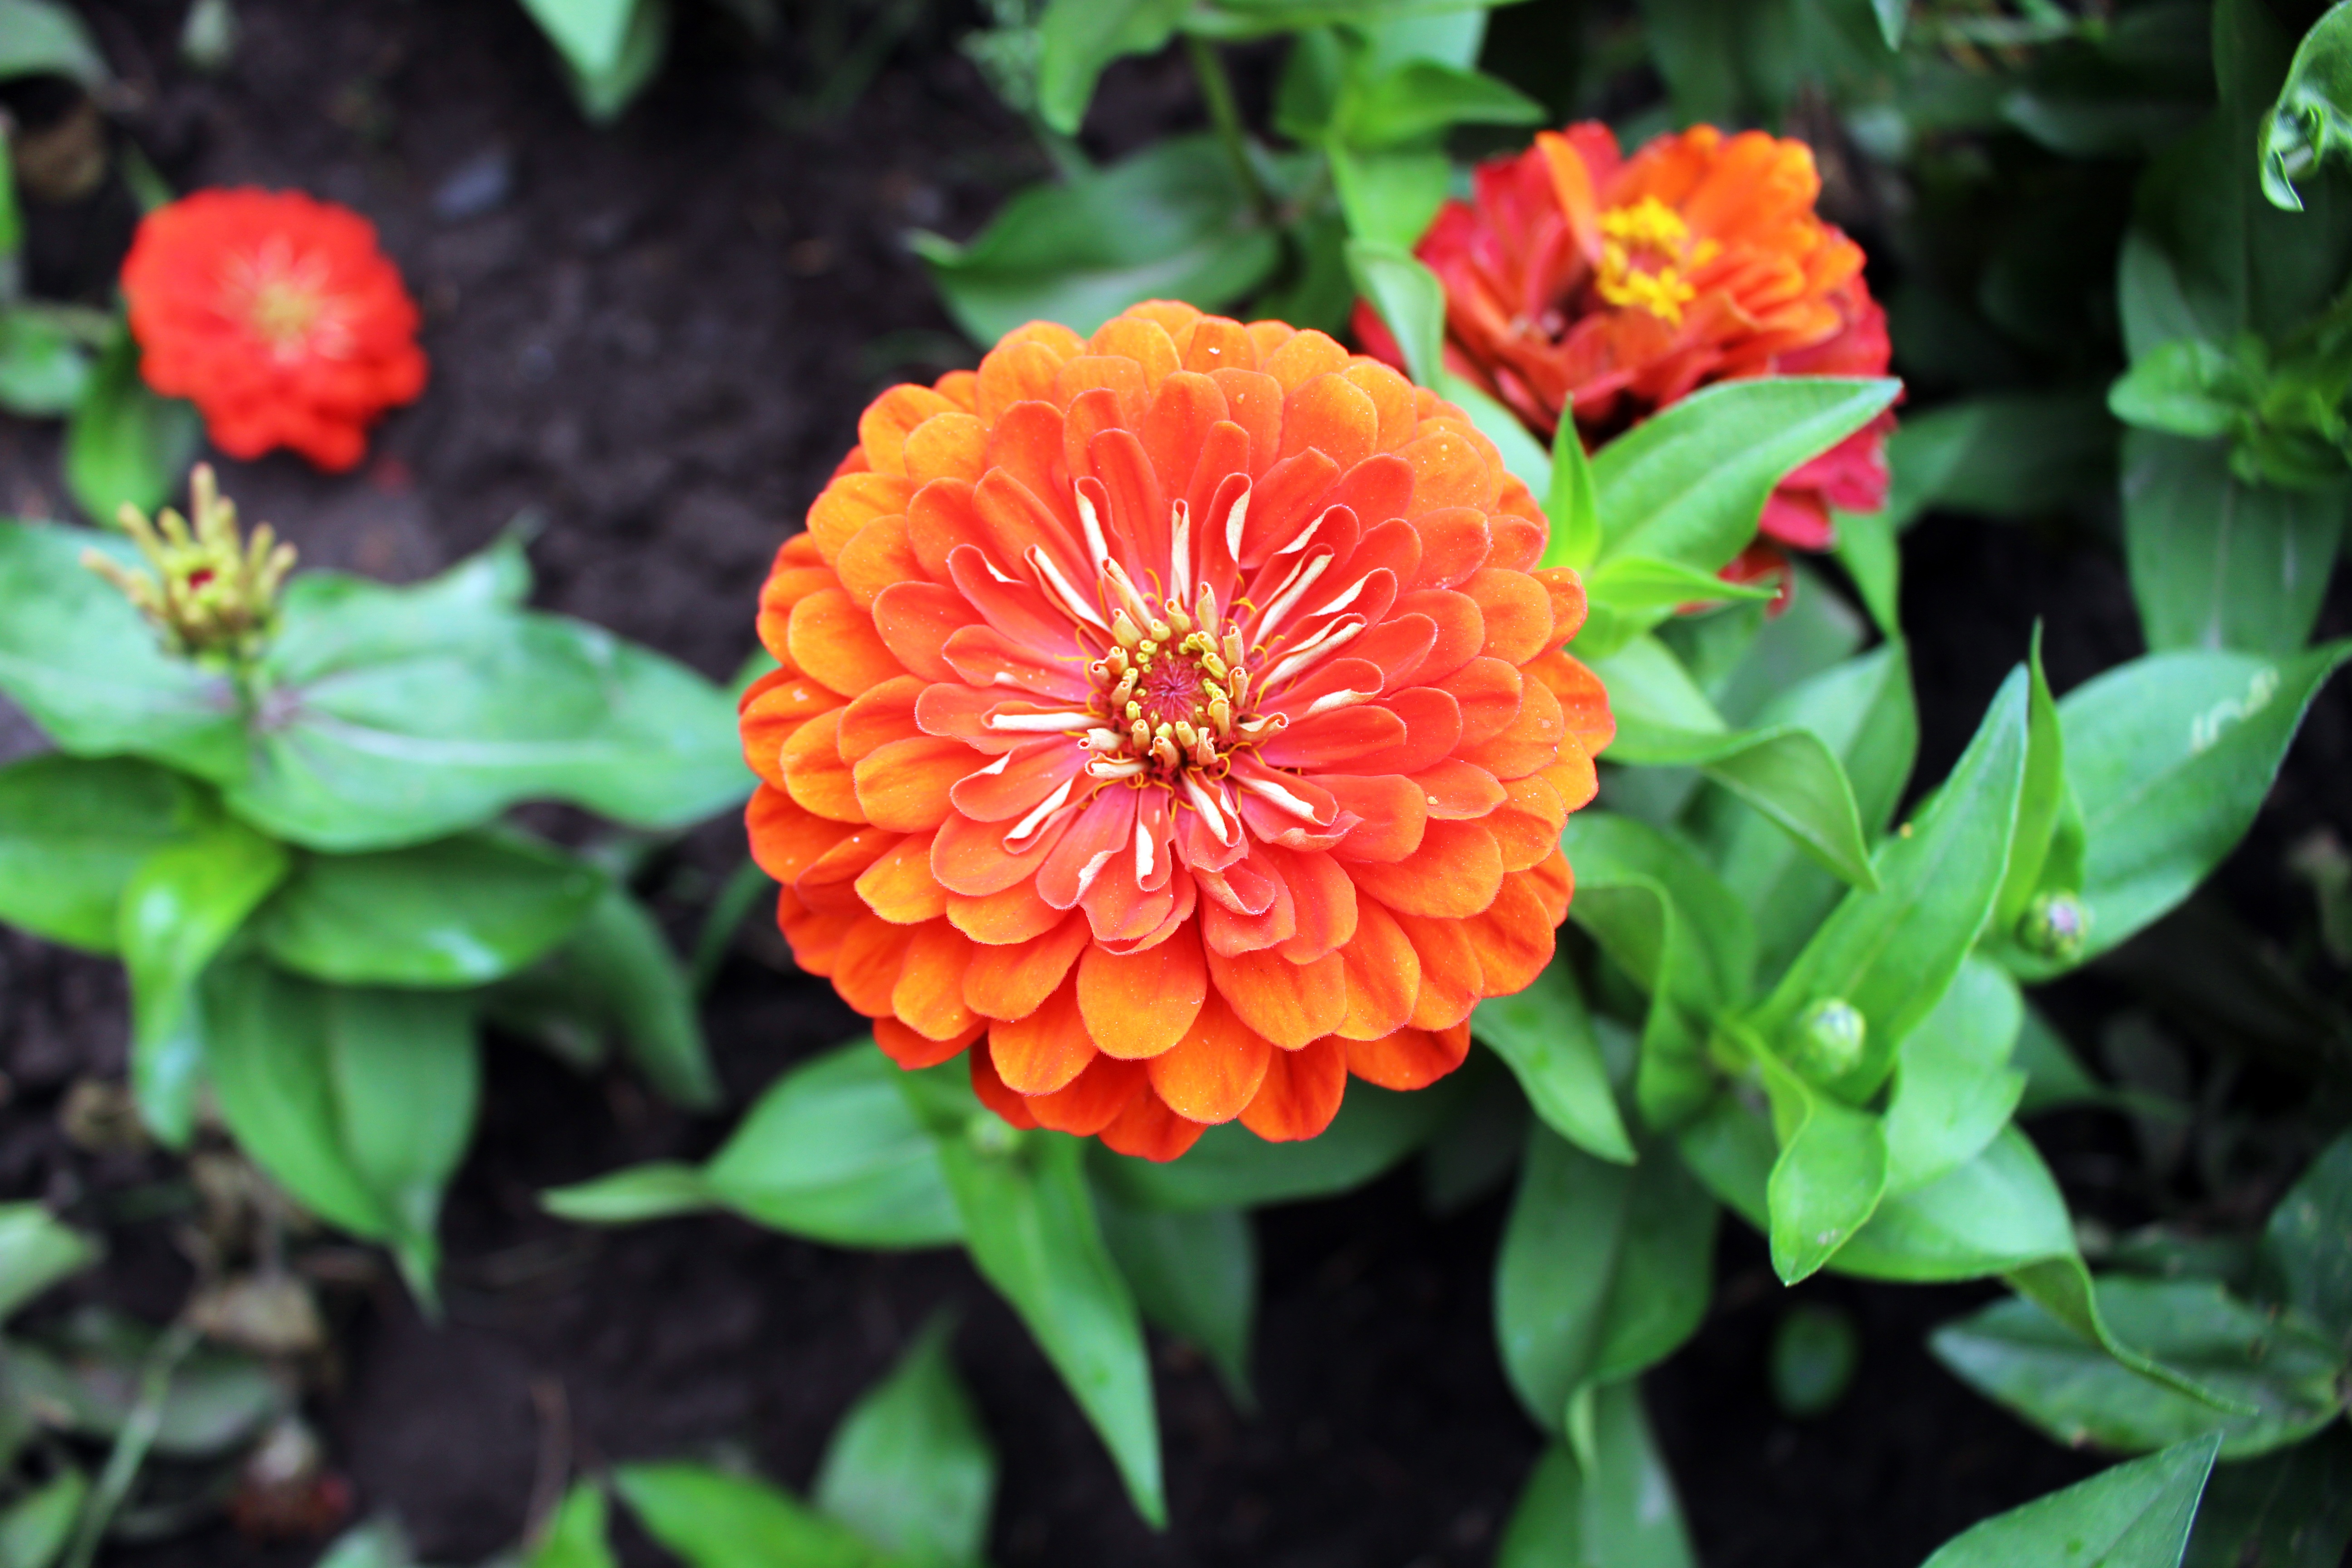
nature, grass, blossom, plant, sun, meadow, leaf, flower, petal, bloom, tulip, orange, spring, green, red, color, botany, blooming, colorful, yellow, garden, flora, wildflower, flowers, close up, dahlia, bright, spring flowers, yellow flowers, macro photography, flowering plant, daisy family, annual plant, land plant